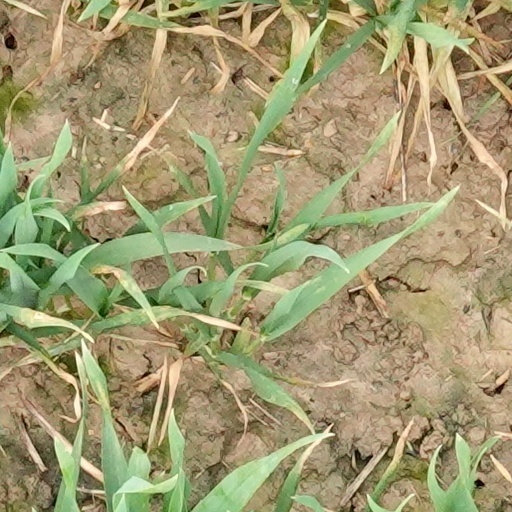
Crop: wheat